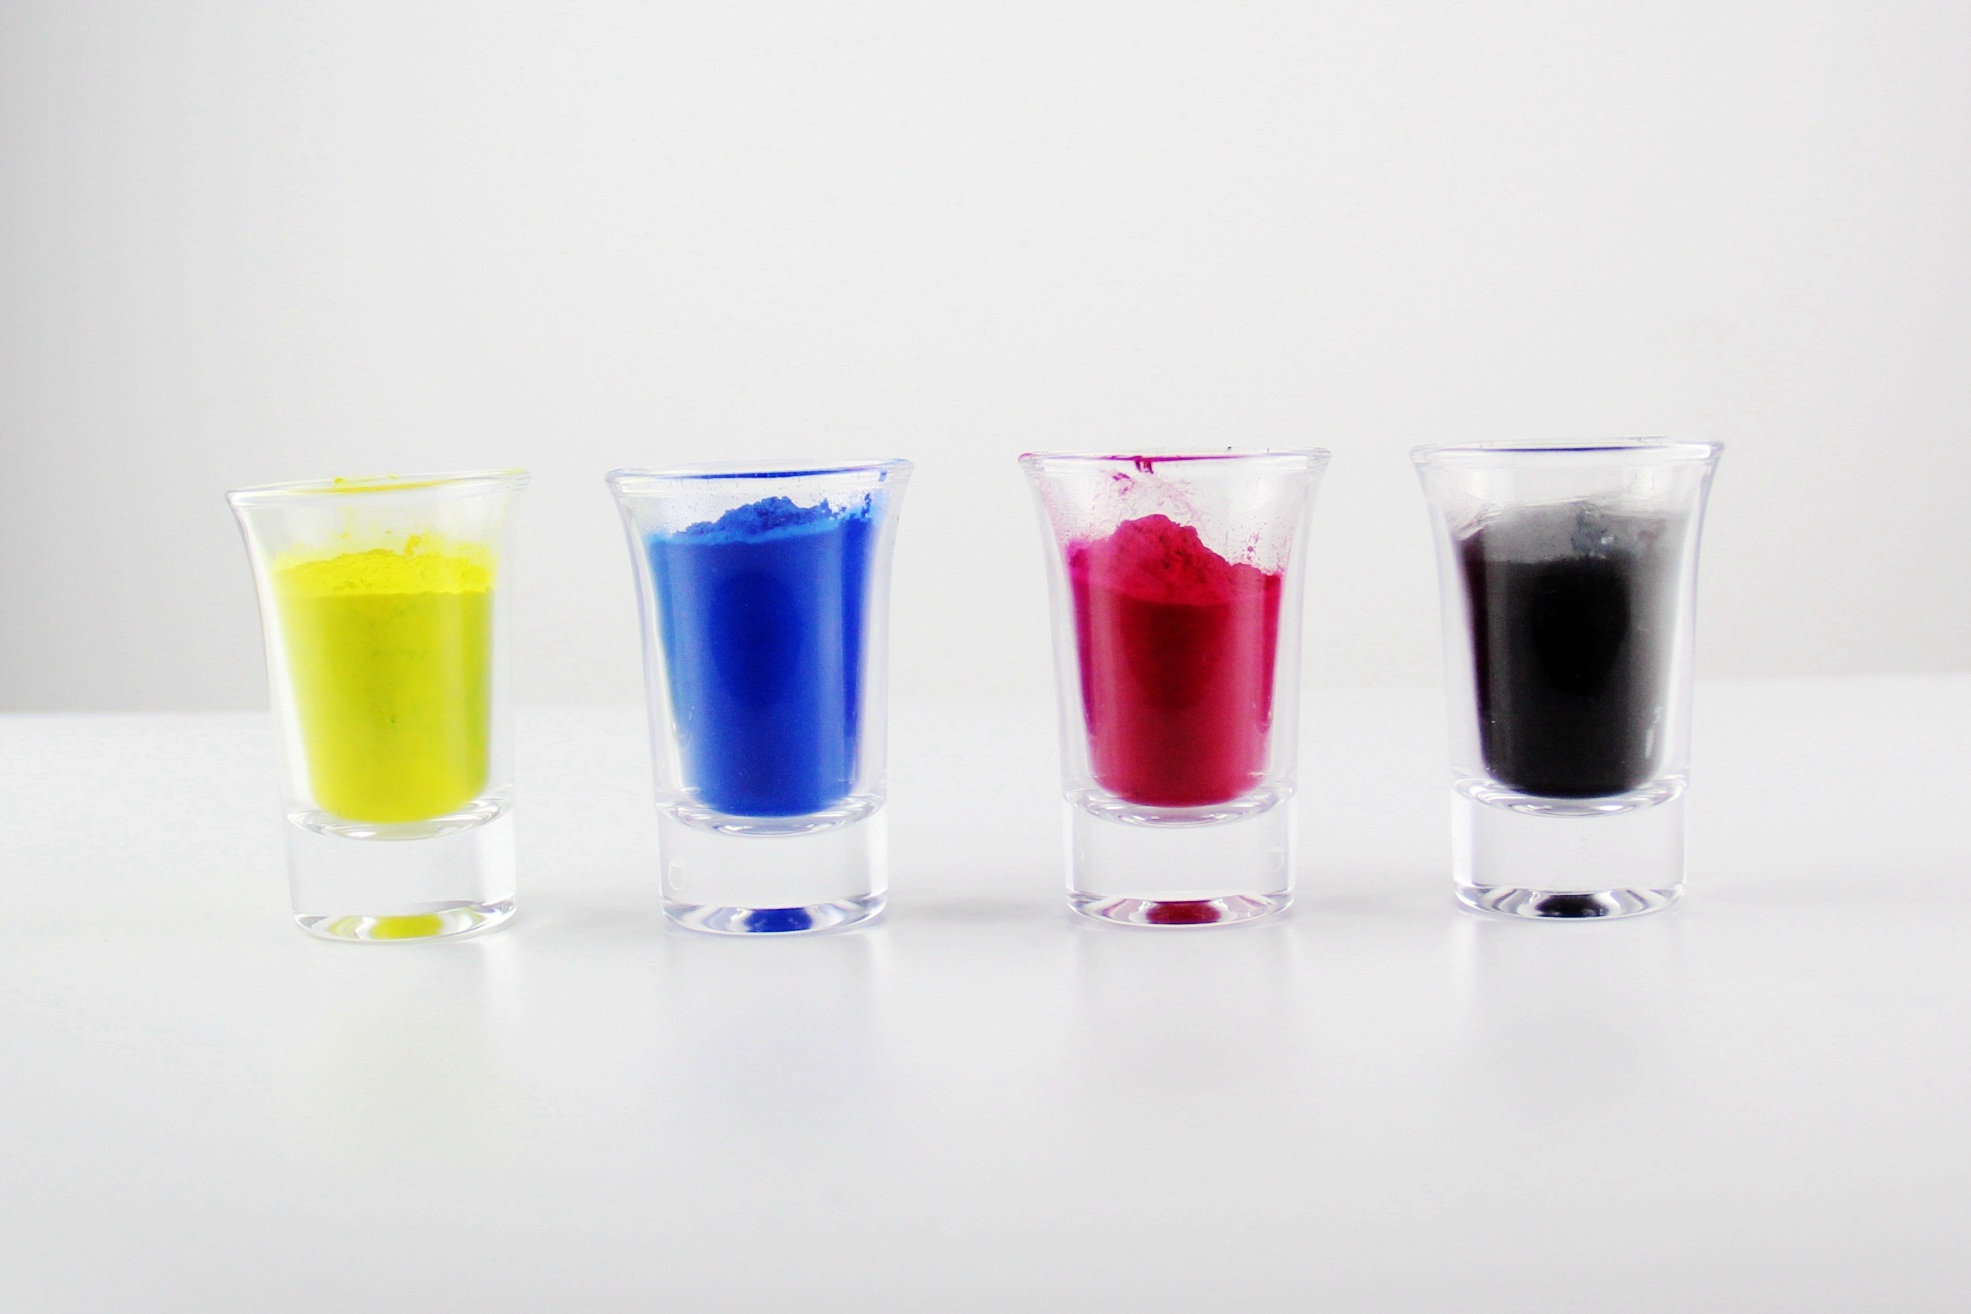
glass, vase, drink, bottle, powder, lighting, juice, glass bottle, pigment, drinkware, four color